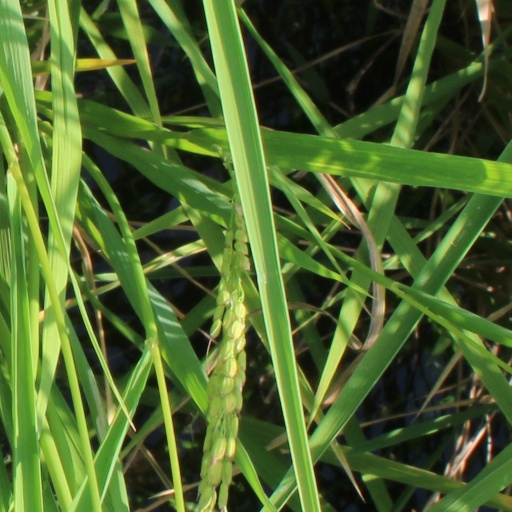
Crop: rice